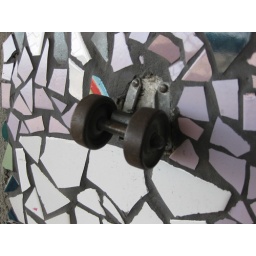
old truck in wall